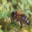
Label: bee